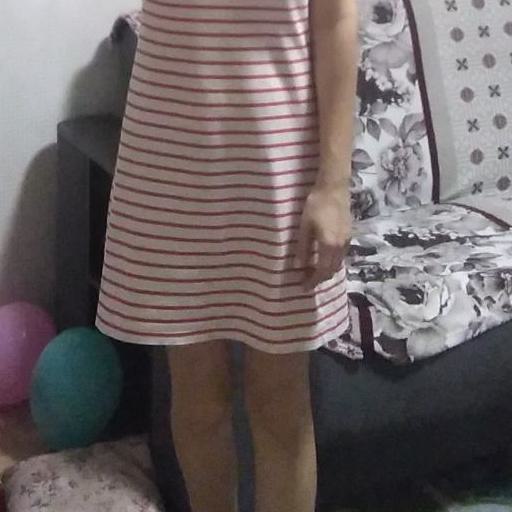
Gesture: no_gesture